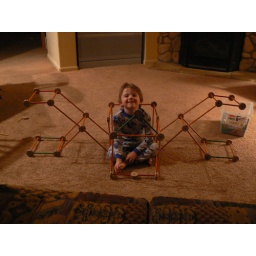
Alexander in his new flying machine